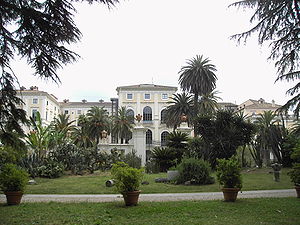
Kristina af Sverige / Rom / Tilbage i Rom
Riario-paladset, nu villa Corsini.
Kristina Augusta var regerende dronning af Sverige fra 1632 til 1654. Hun var datter af og tronarving efter Kong Gustaf 2. Adolf. Hun var under formynderstyre med Axel Oxenstierna i spidsen fra 1632 og regerende dronning 1644-1654.